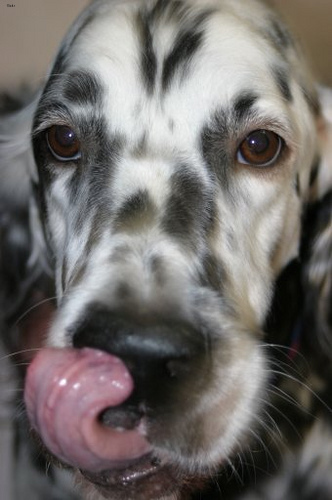
Animal: dog
Breed: english setter